Christian Democratic Party (El Salvador)

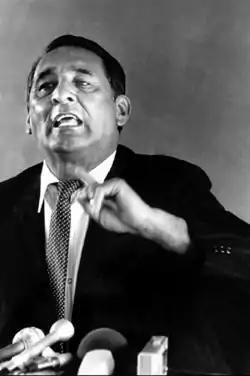
Duarte at a PDC press conference in 1982.

During Duarte's presidency, the Salvadoran government sought to negotiate a peace treaty with the FMLN to end the civil war. Negotiations were held in La Palma in October 1984, Ayagualo in November 1984, and San Salvador in October 1987. The government also met with the FMLN in Mexico City in August 1986, Panama City in January 1987, and Guatemala City and Caracas in October 1987. Despite the attempted peace negotiations, all of Duarte's government's efforts failed, and the civil war would not end until the signing of the Chapultepec Peace Accords in January 1992.